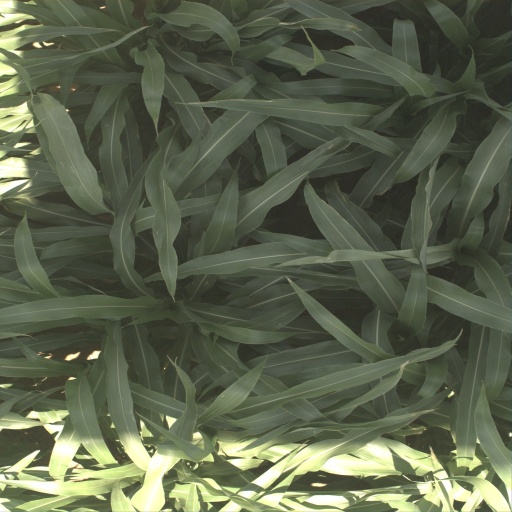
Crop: sorghum